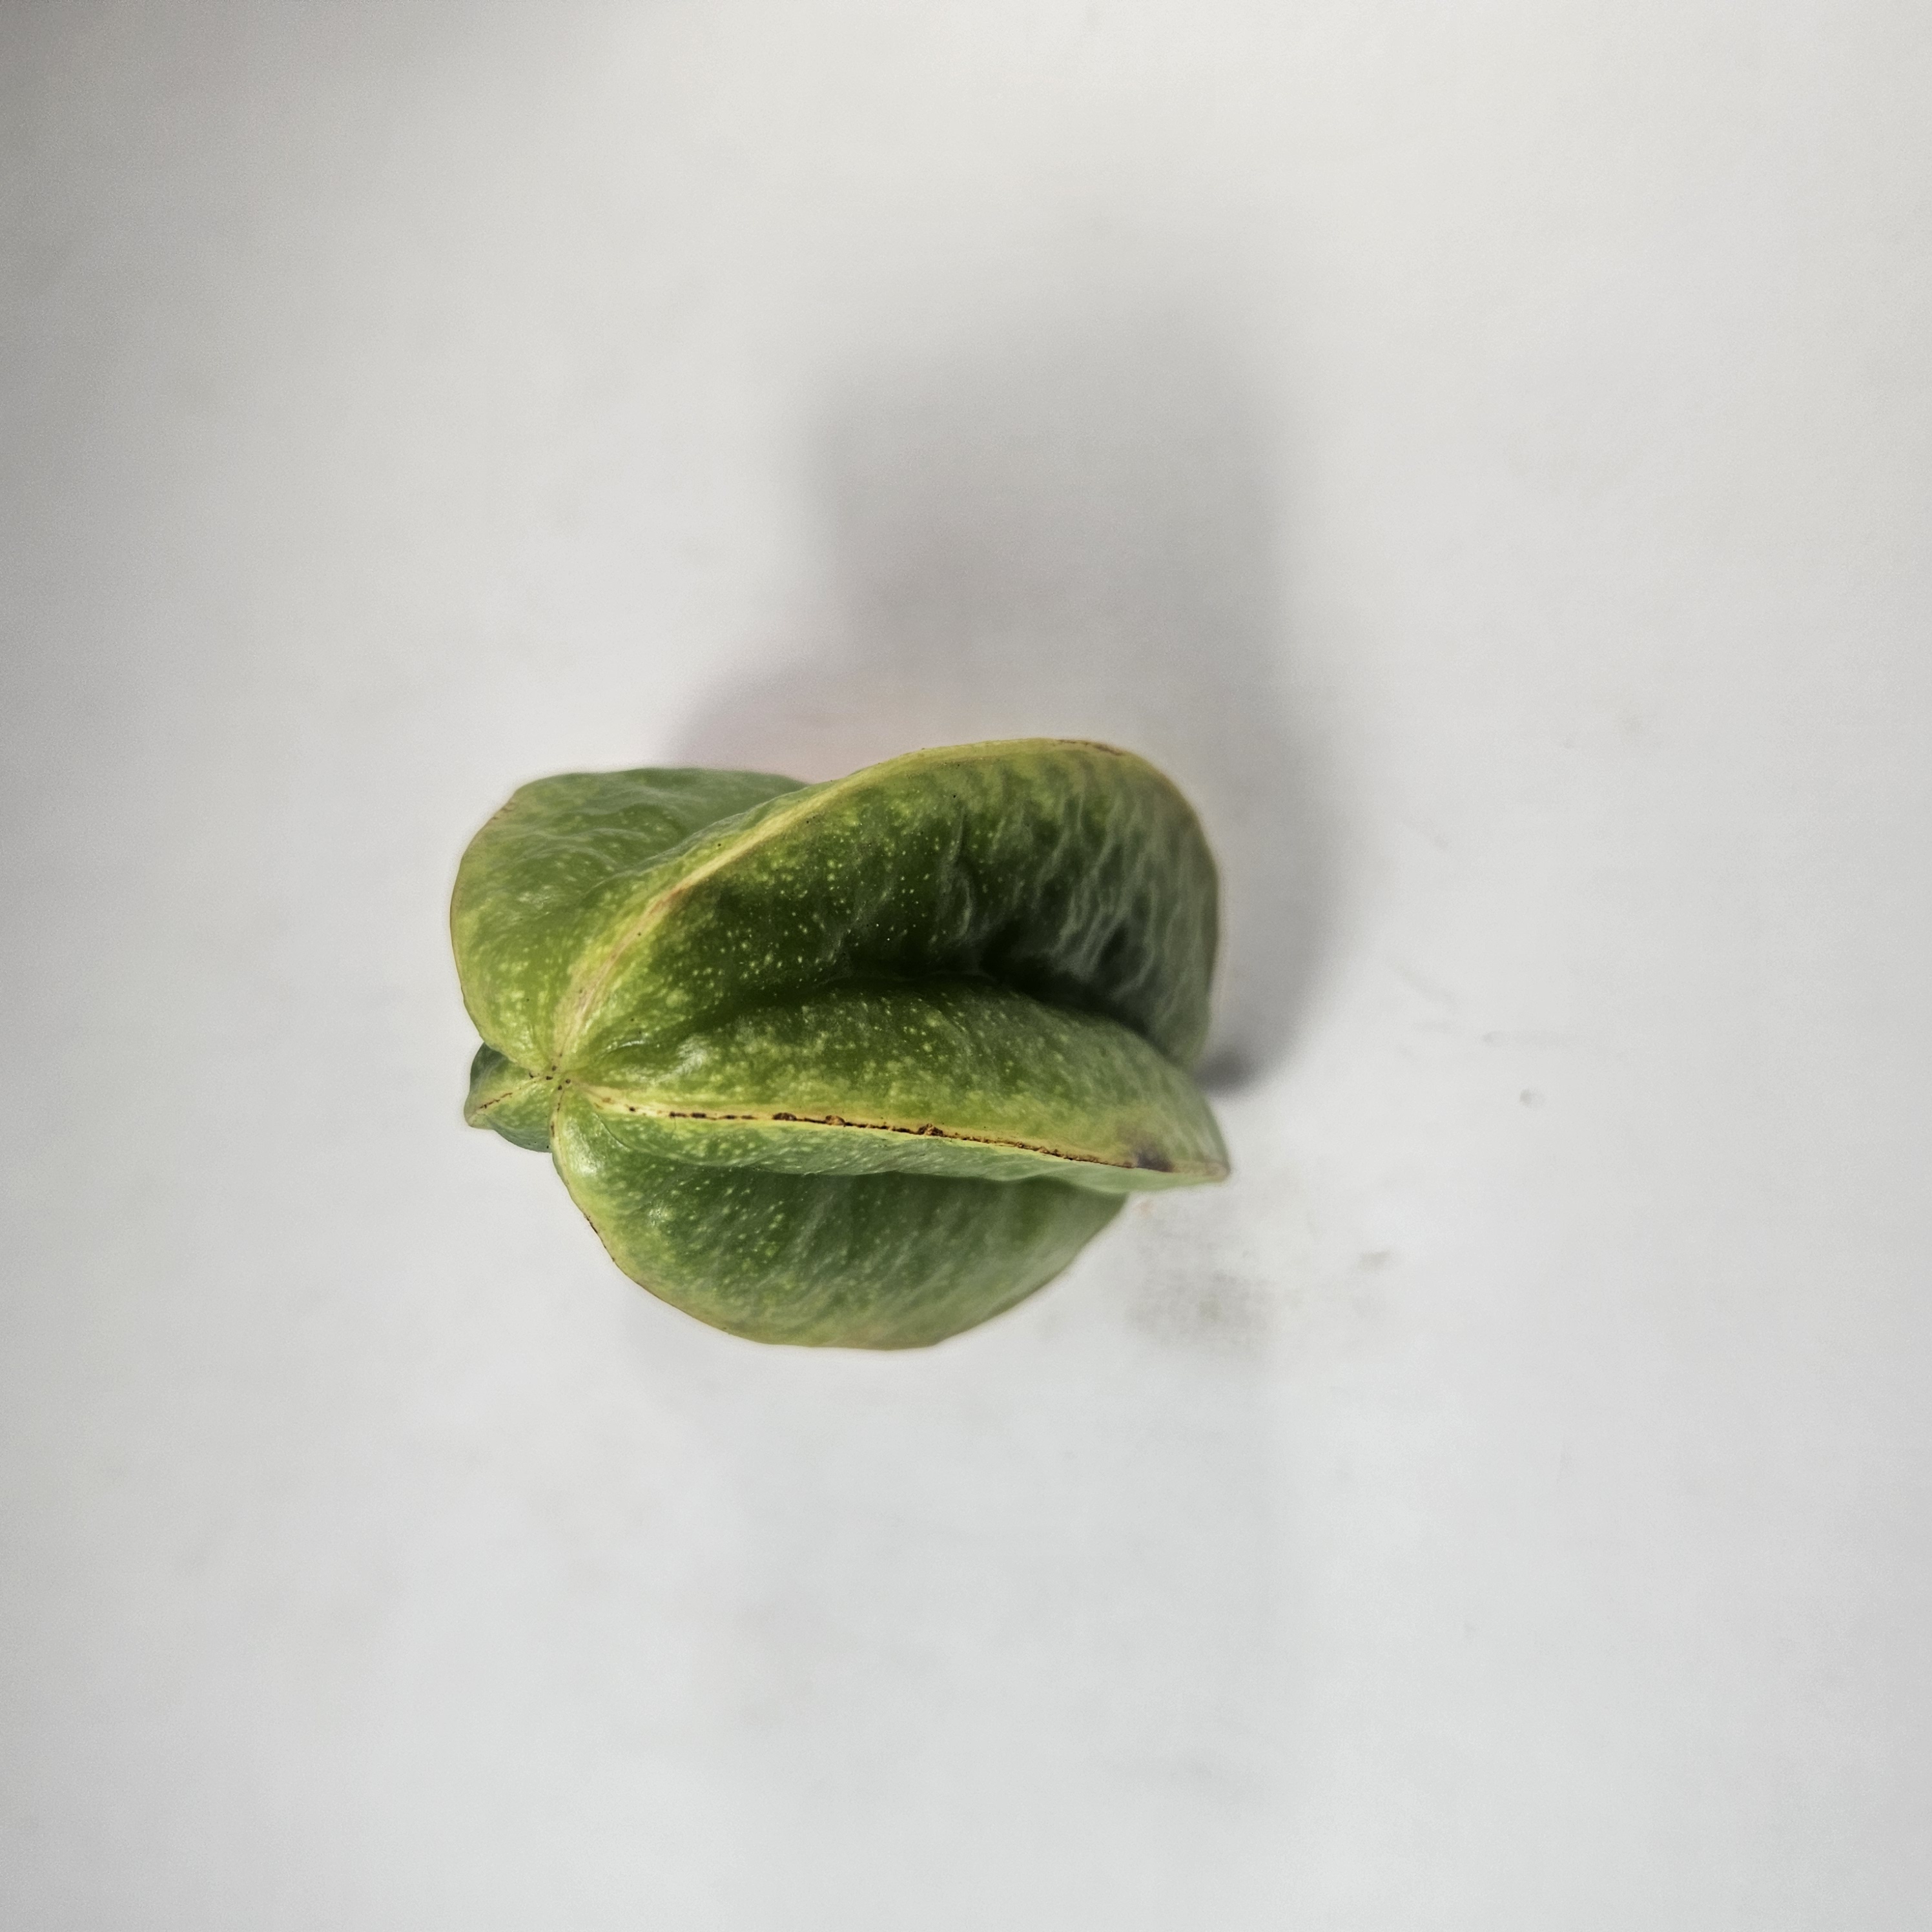
Label: Healthy Fruits